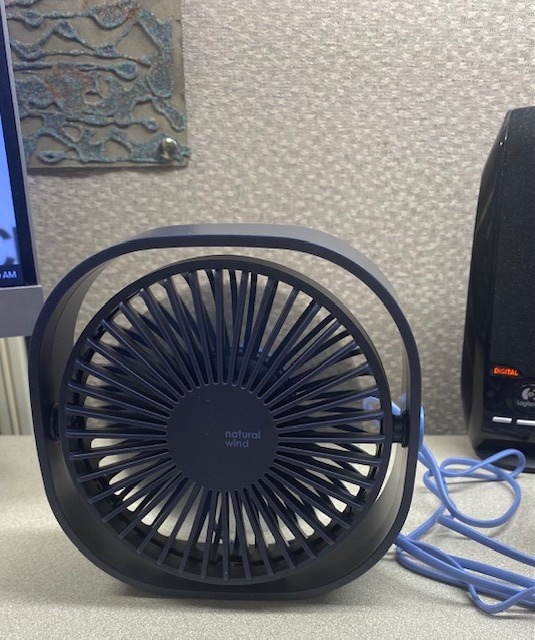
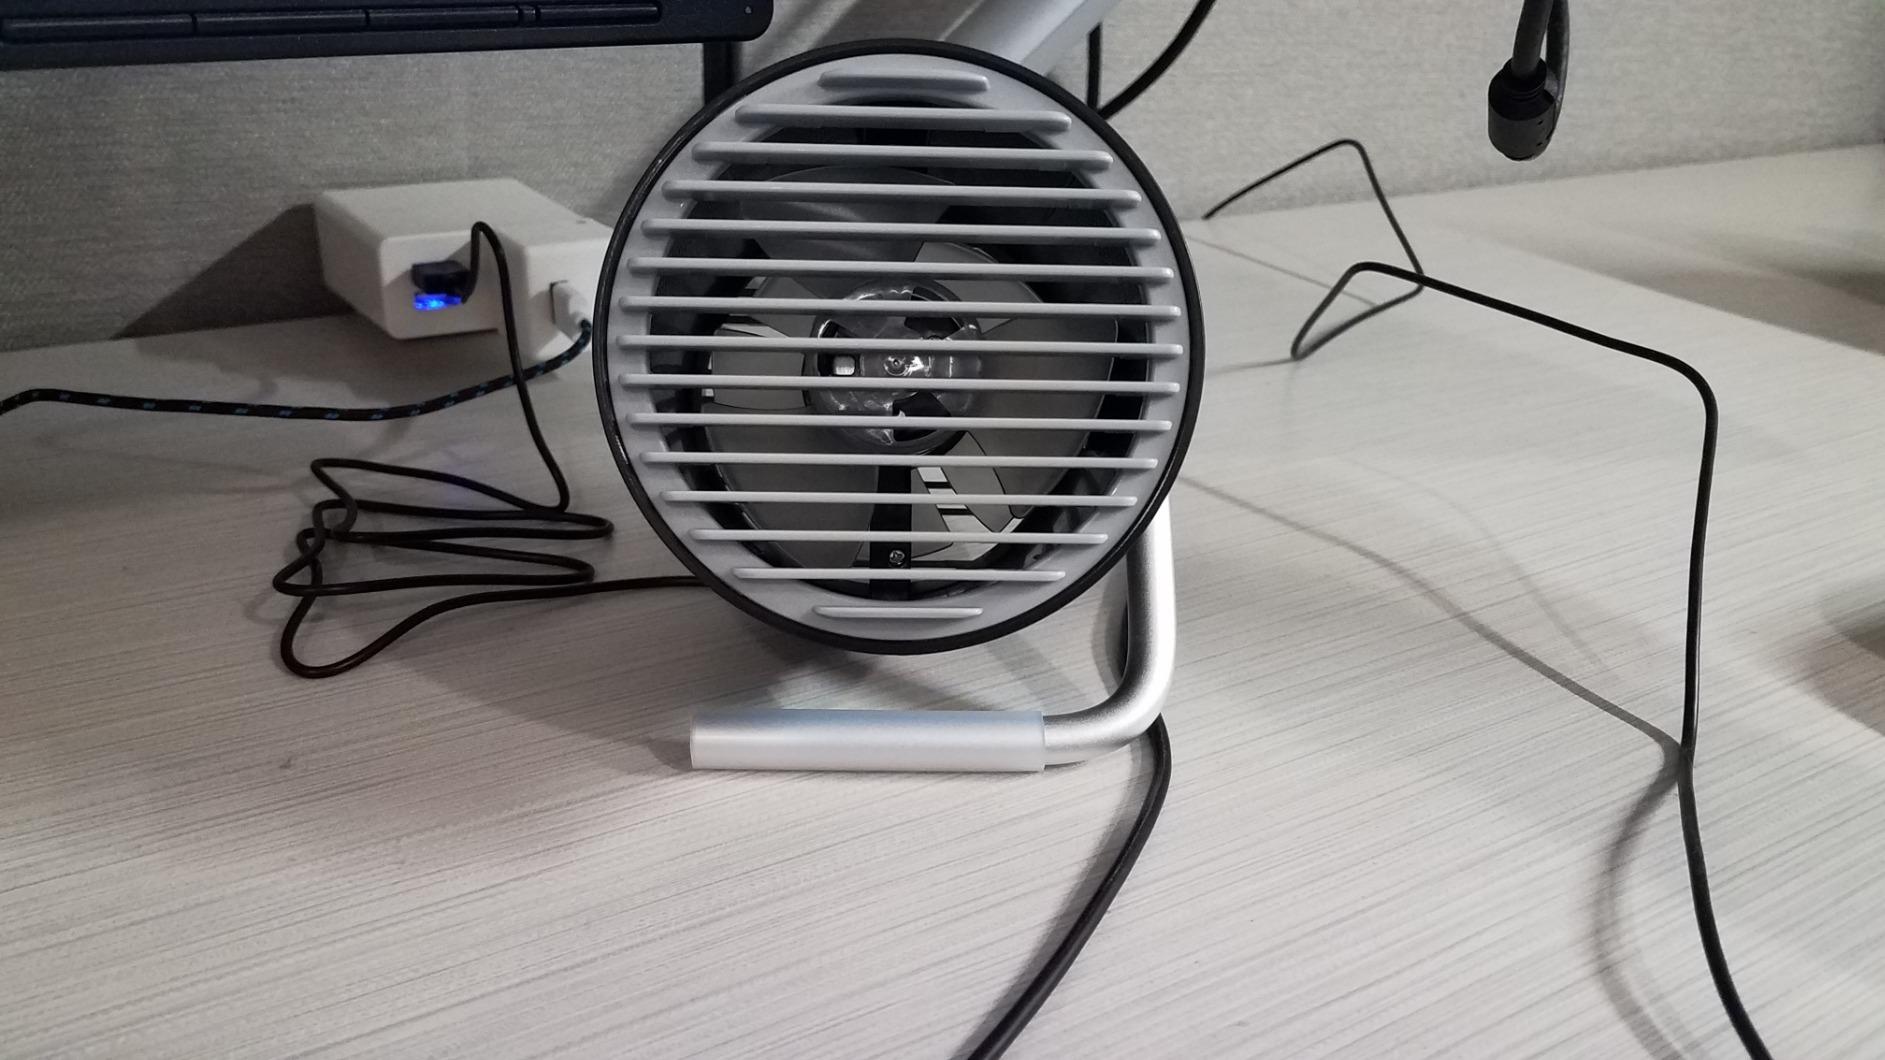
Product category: fan
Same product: no